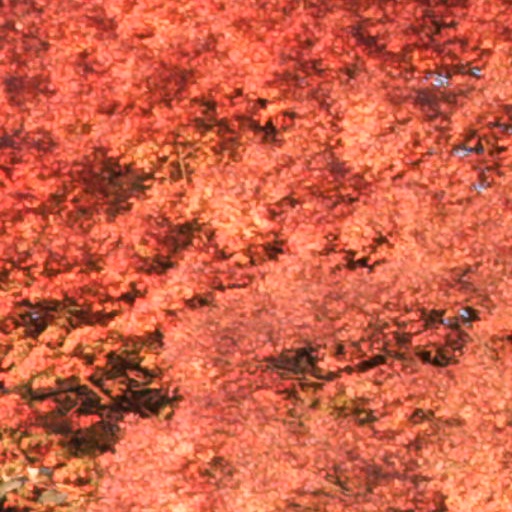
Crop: cassava